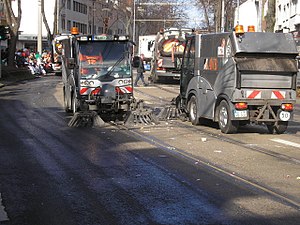
Kehraus
Kehraus brugt i overført betydning om oprydning efter et karneval (Karnevalssonntag 2011 i Köln-Poll)
Kehraus eller Großvatertanz er oprindelig navnet på en gammel tysk dans, kædedans, hvormed man tidligere afsluttede bryllupshøjtideligheden, umiddelbart før brudens uddansning og andre festligheder.